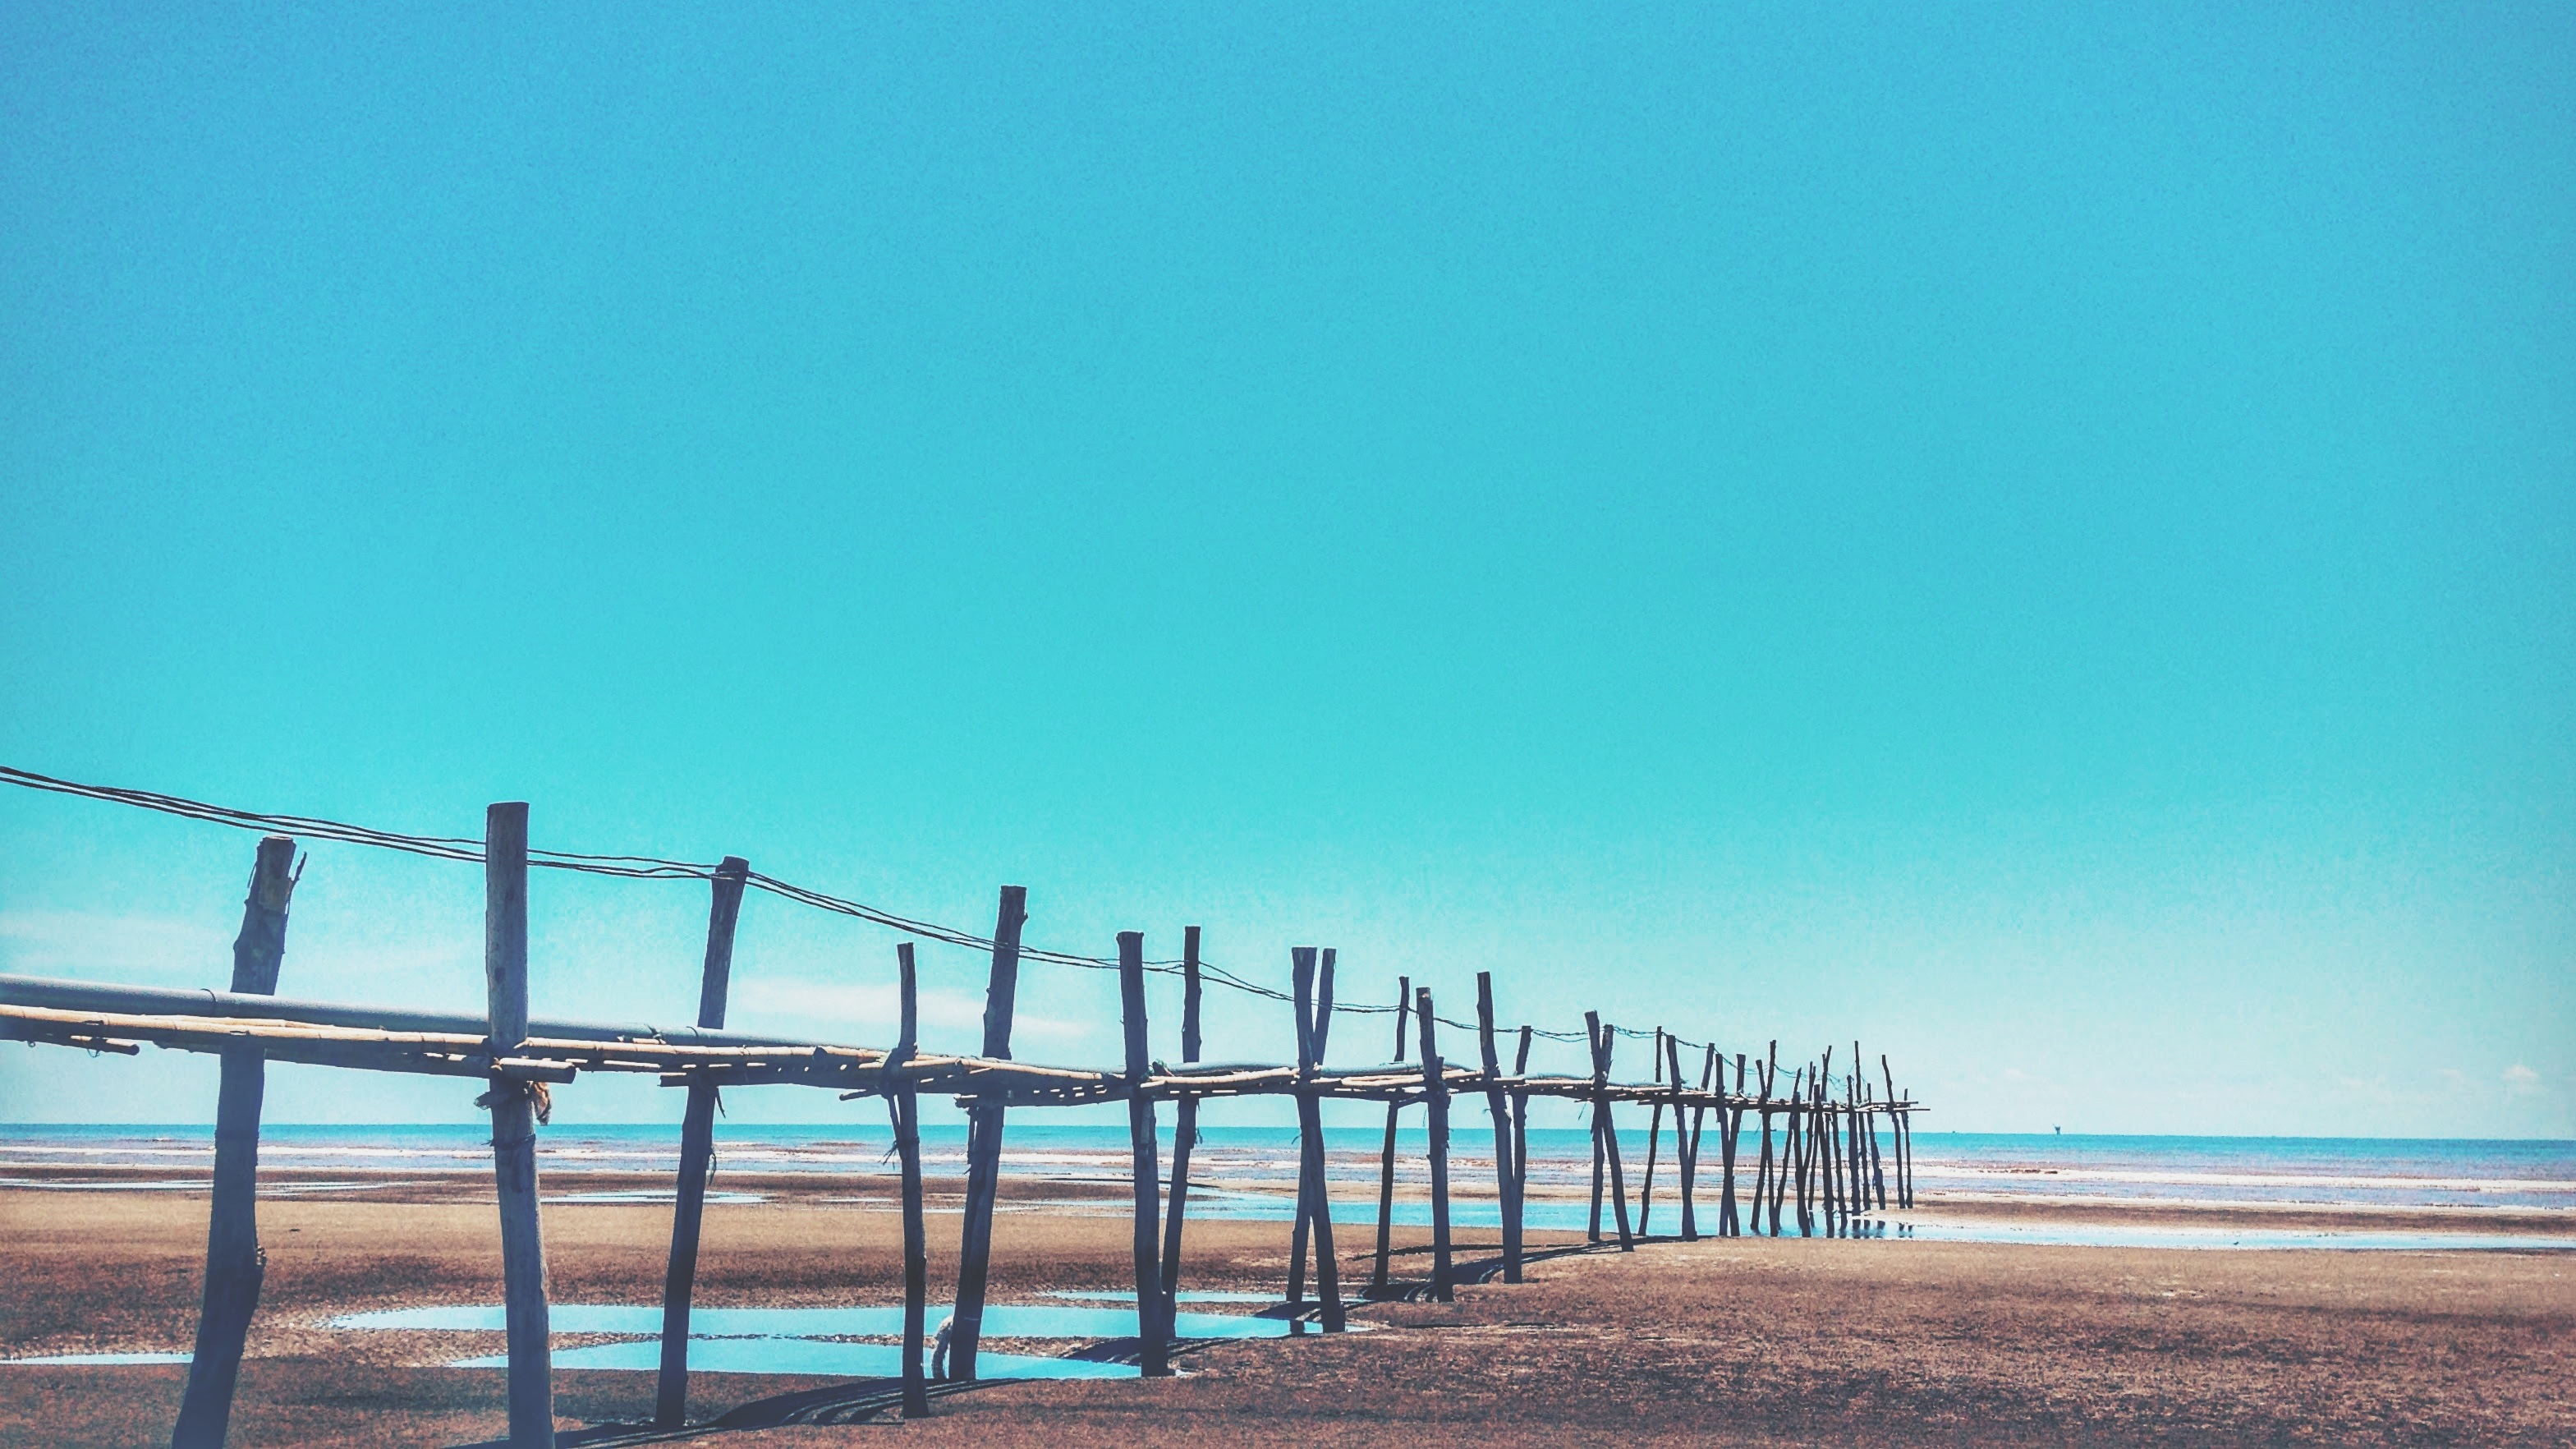
beach, sea, coast, ocean, horizon, sky, sunlight, morning, shore, wave, pier, walkway, blue, body of water